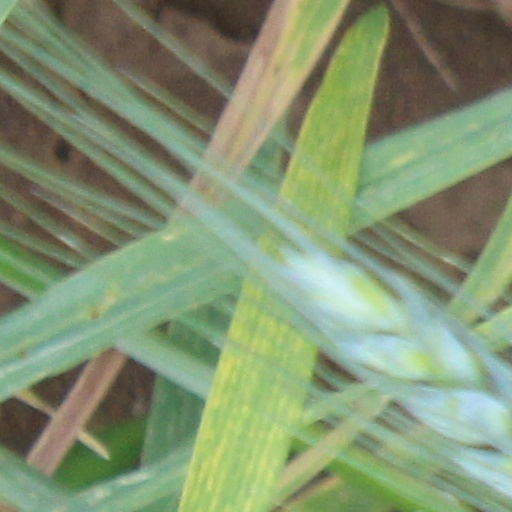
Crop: wheat